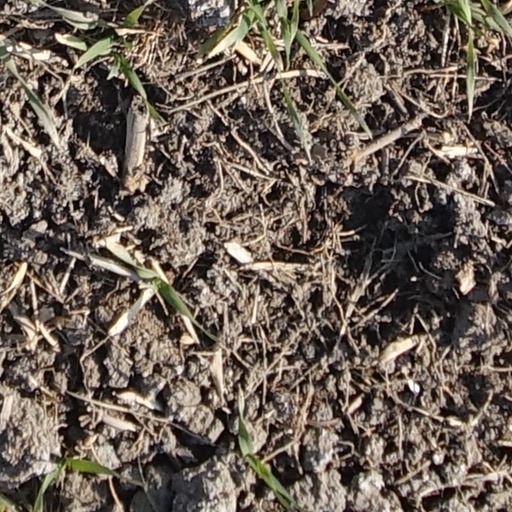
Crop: wheat